Alien vs. Predator (film)

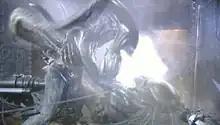

Special effects company Amalgamated Dynamics, Inc. (ADI) was hired for the film, having previously worked on "Alien 3" and "Alien Resurrection". Visual and special effects producers Arthur Windus and John Bruno were in charge of the project, which contained 400 effects shots. ADI founders Alec Gillis, Tom Woodruff Jr. and members of their company, began designing costumes, miniatures and effects in June 2003. For five months the creatures were redesigned, the Predators wrist blades being extended roughly four times longer than those in the "Predator" films, and a larger mechanical plasma caster was created for the Scar Predator.